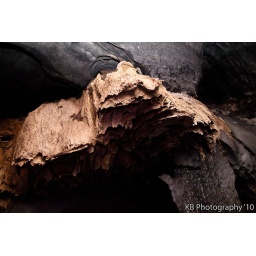
a giant rock formation hangs above in the underground river in palawan.Photo: KBPhotographyPP: GGPhotography